The Adventures of Sebastian Cole

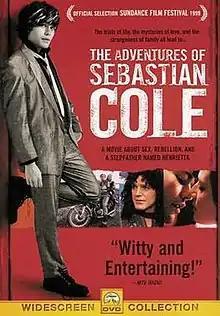
Theatrical release poster

The Adventures of Sebastian Cole is a 1998 American comedy drama film written and directed by Tod Williams and starring Adrian Grenier as the title character.